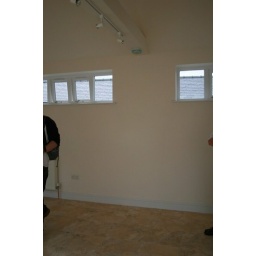
level of windows in kitchen